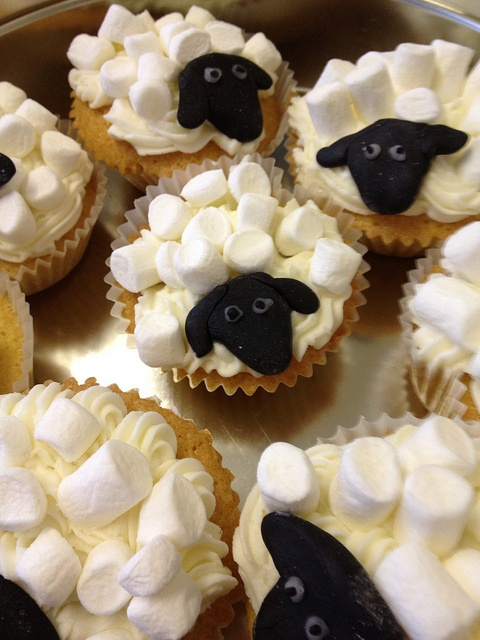
An assortment of cupcakes made to look like sheep.
Several cup cakes decorated  to look like a sheep on a pan.
Little cup cakes that are made to look like animals.
a close up of cup cakes made to look like sheep
Some cupcakes that have been made to look like lambs.